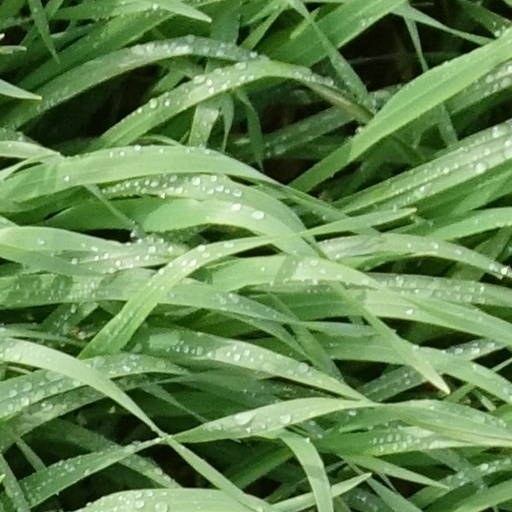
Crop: wheat